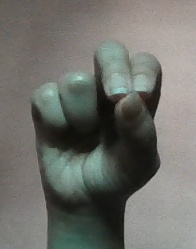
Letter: gaaf